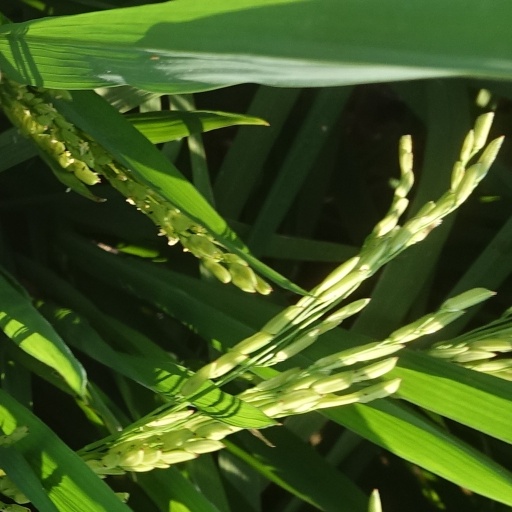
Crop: rice